History of the far-right in Spain

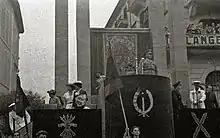
Franco visits Tolosa, 1948.

Following the Nationalist victory in the Spanish Civil War, Spain was ruled by the FET y de las JONS-backed dictator Francisco Franco. The Franco dictatorship, analogous to that of other European fascist regimes of the twentieth century, incorporated into its ideology charismatic leadership, fascist imagery, and the embrace of an all-encompassing fascist state and nation. Two political cultures converged during the dictatorship: that of National Catholicism, and that of FET y de las JONS-style fascism.